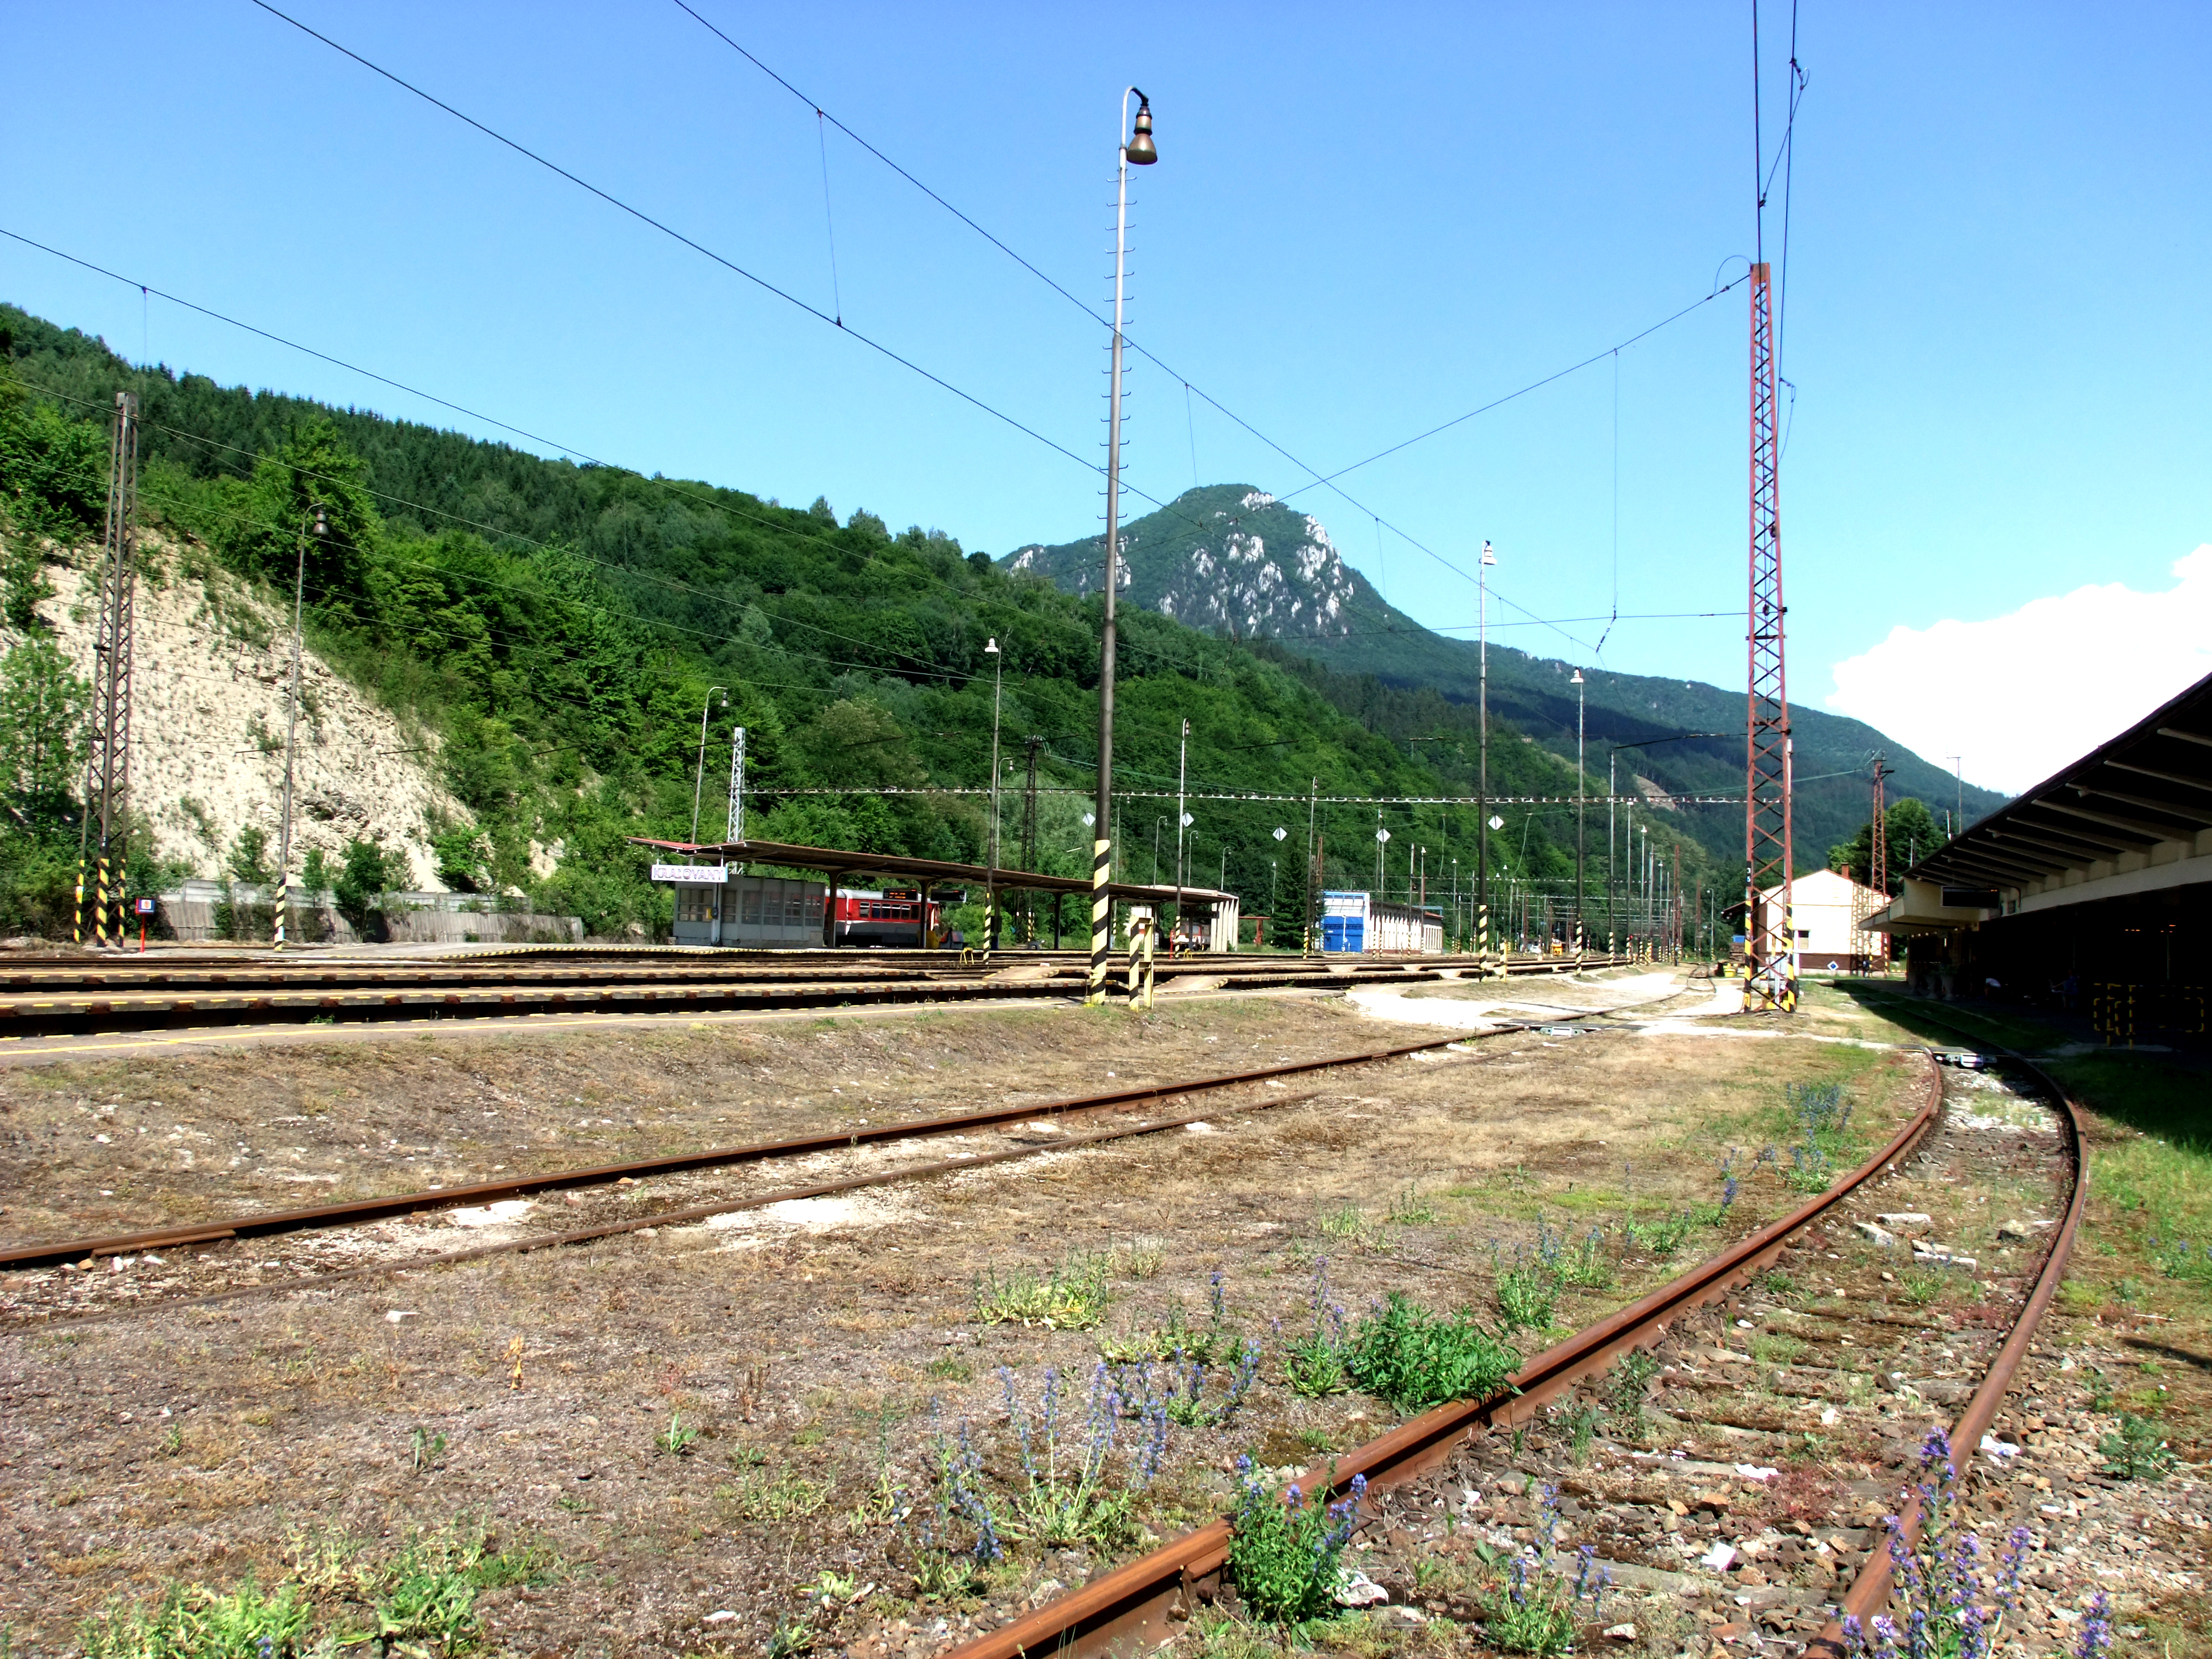
train, train station, railway rails, slovakia, europe, track, transport, sky, mountainous landforms, slope, highland, railway, electricity, overhead power line, hill, mountain range, electrical network, hill station, rolling stock, cable, wire, mountain, electrical supply, pole, public utility, parallel, railroad car, engineering, rubble, transport hub, electrical wiring, steel